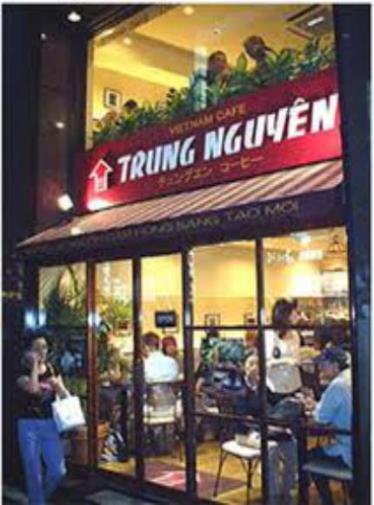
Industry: Food